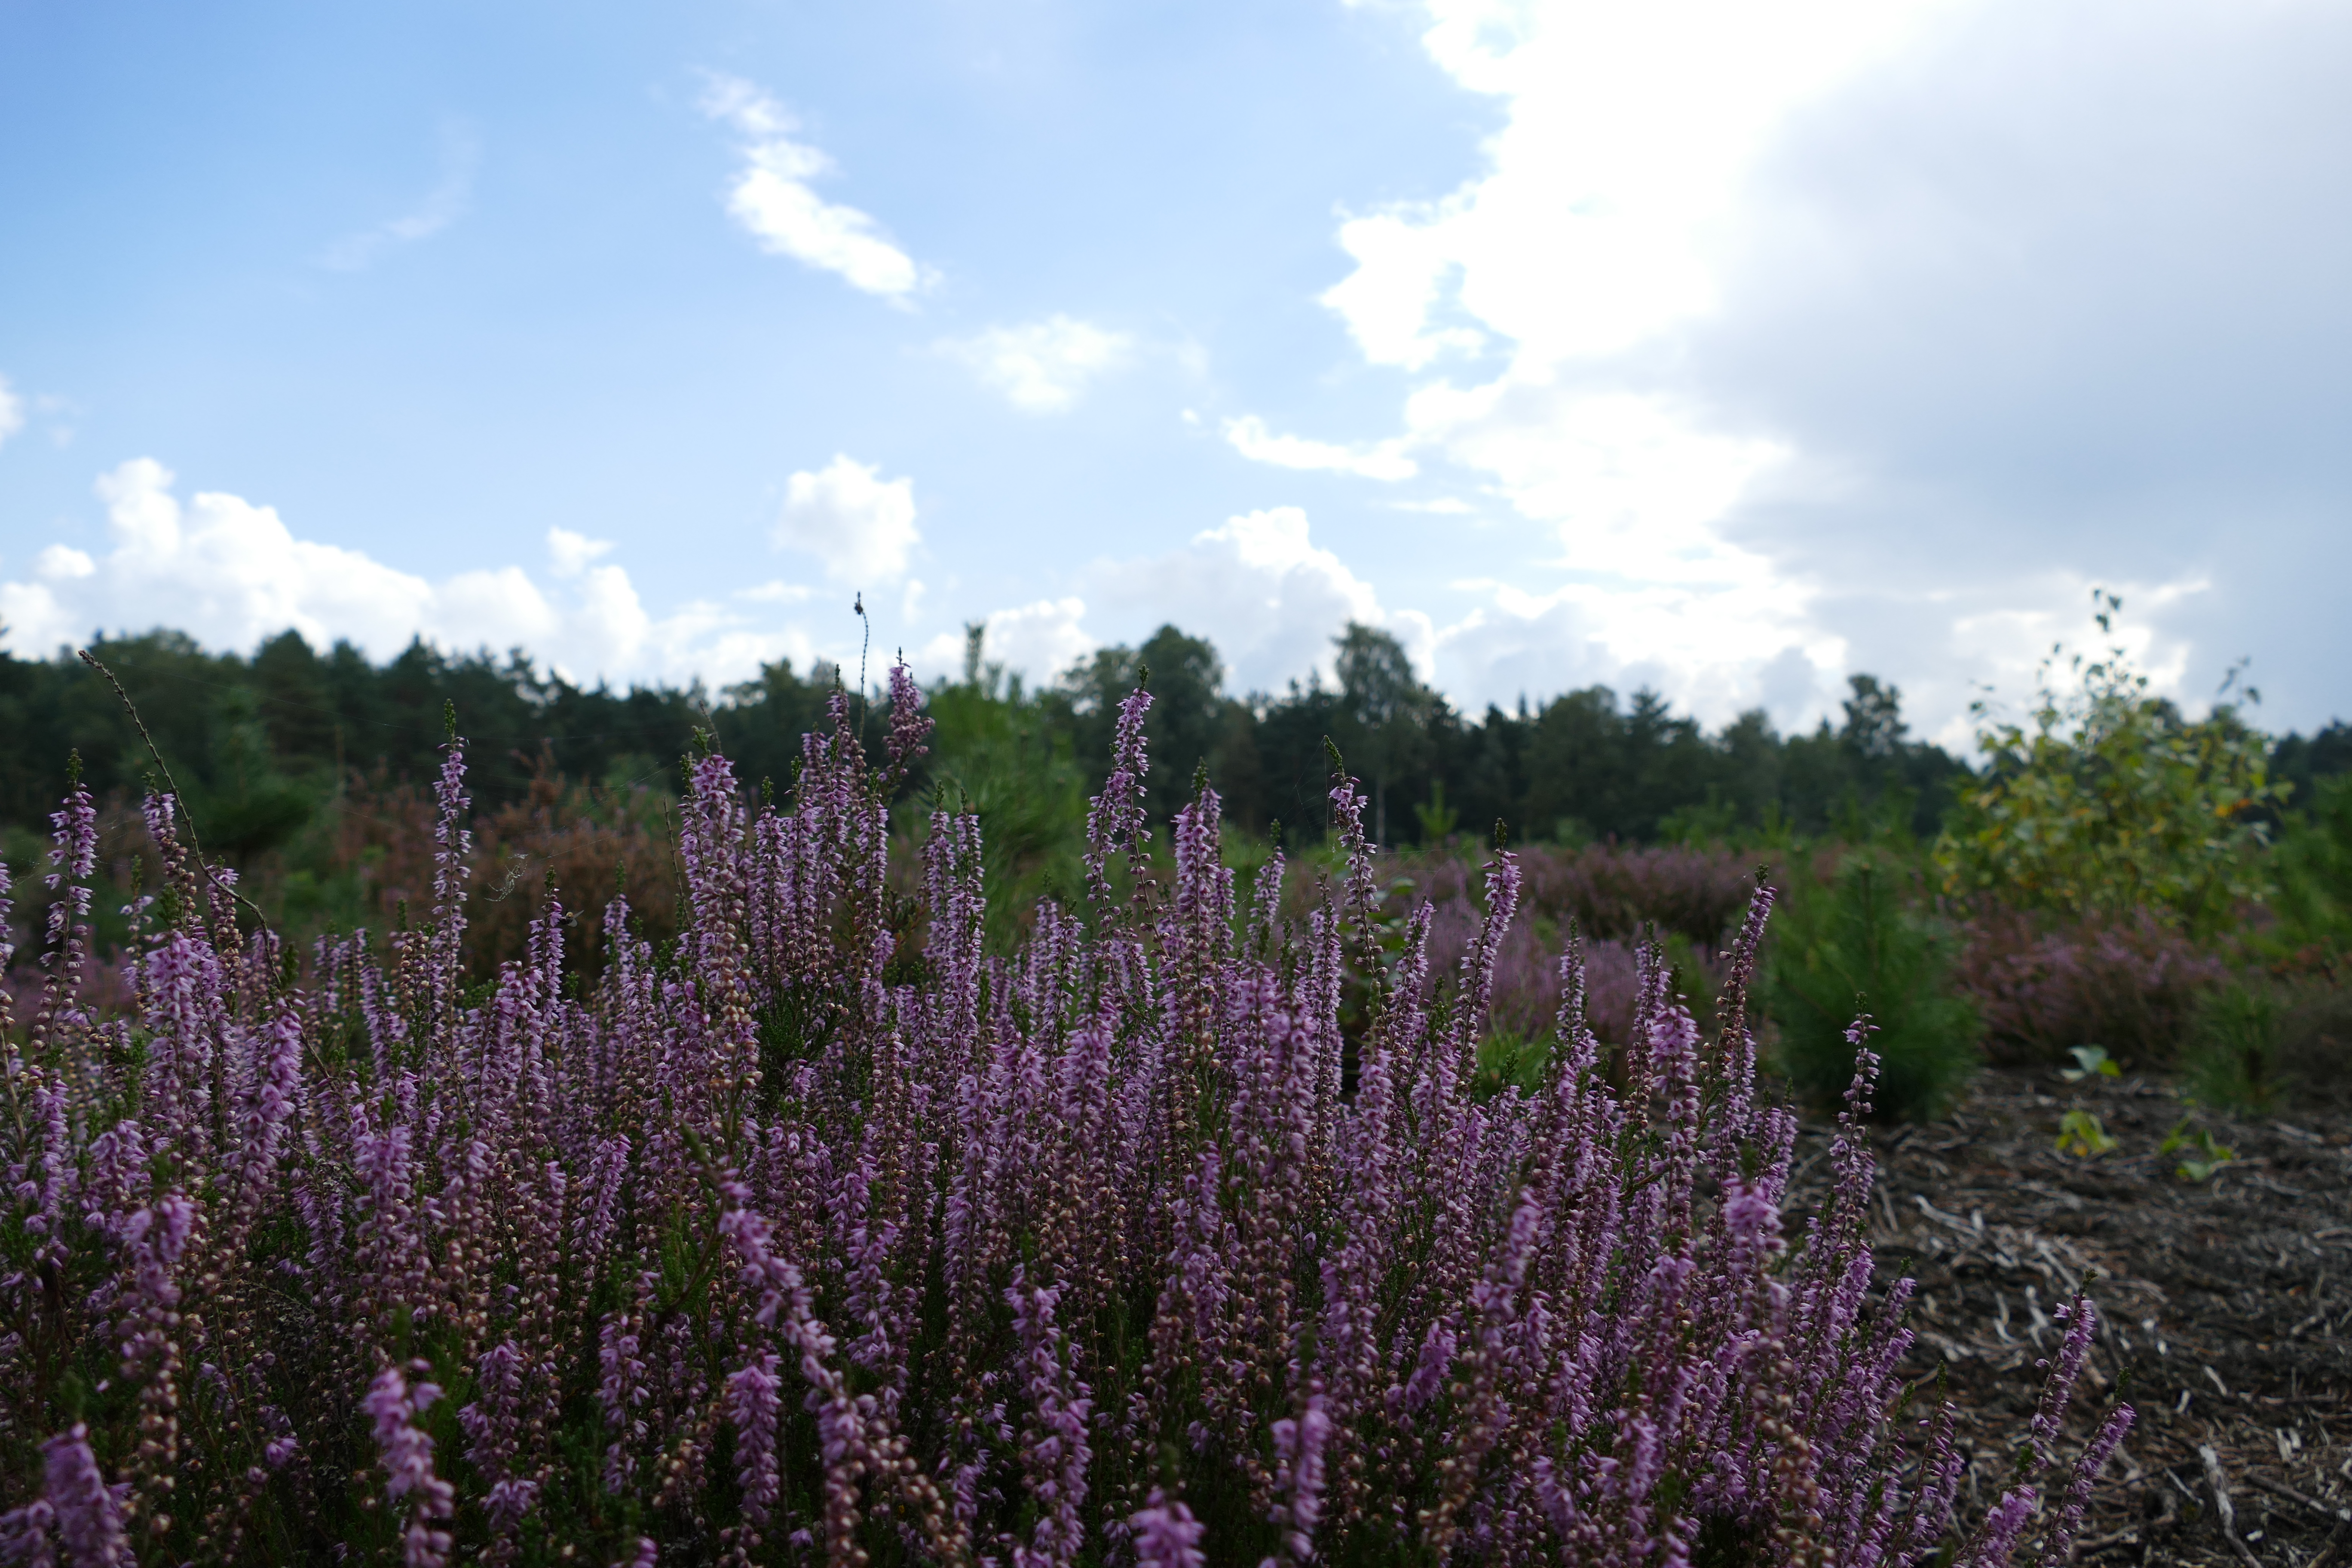
autumn, heathland, moor, heather, purple, woods, plant, flower, ecosystem, vegetation, sky, flora, wildflower, field, english lavender, lavender, spring, prairie, grass, tree, shrubland, landscape, meadow, lupin, plant community, subshrub